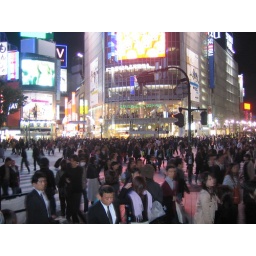
It's so Crowed in Tokyo sometimes only people cross the road in all direction and no cars can go.